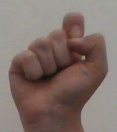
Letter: fa